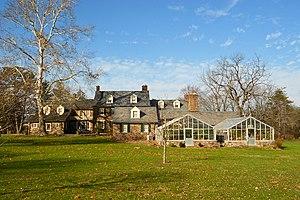
Hilltown Township est un township, situé dans le comté de Bucks, en Pennsylvanie, aux États-Unis. En 2010, le township comptait une population de 15 029 habitants. Le siège du township est situé dans la communauté de Hilltown.